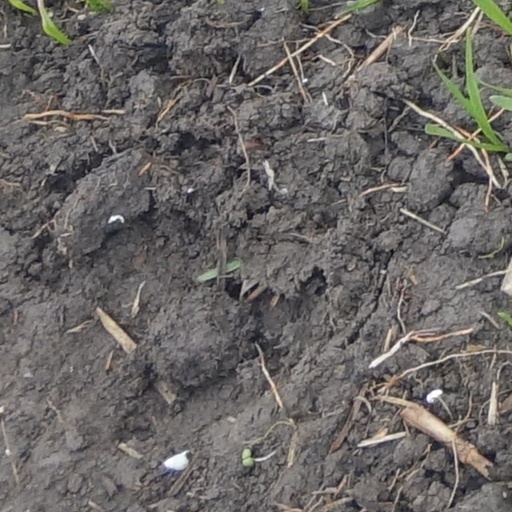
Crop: wheat